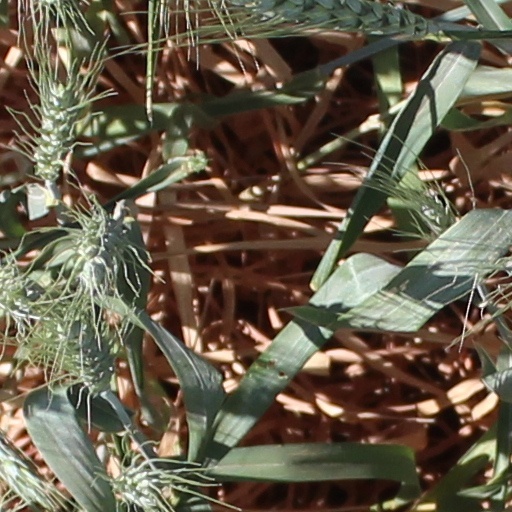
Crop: wheat